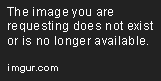
skiing on the top of a mountain